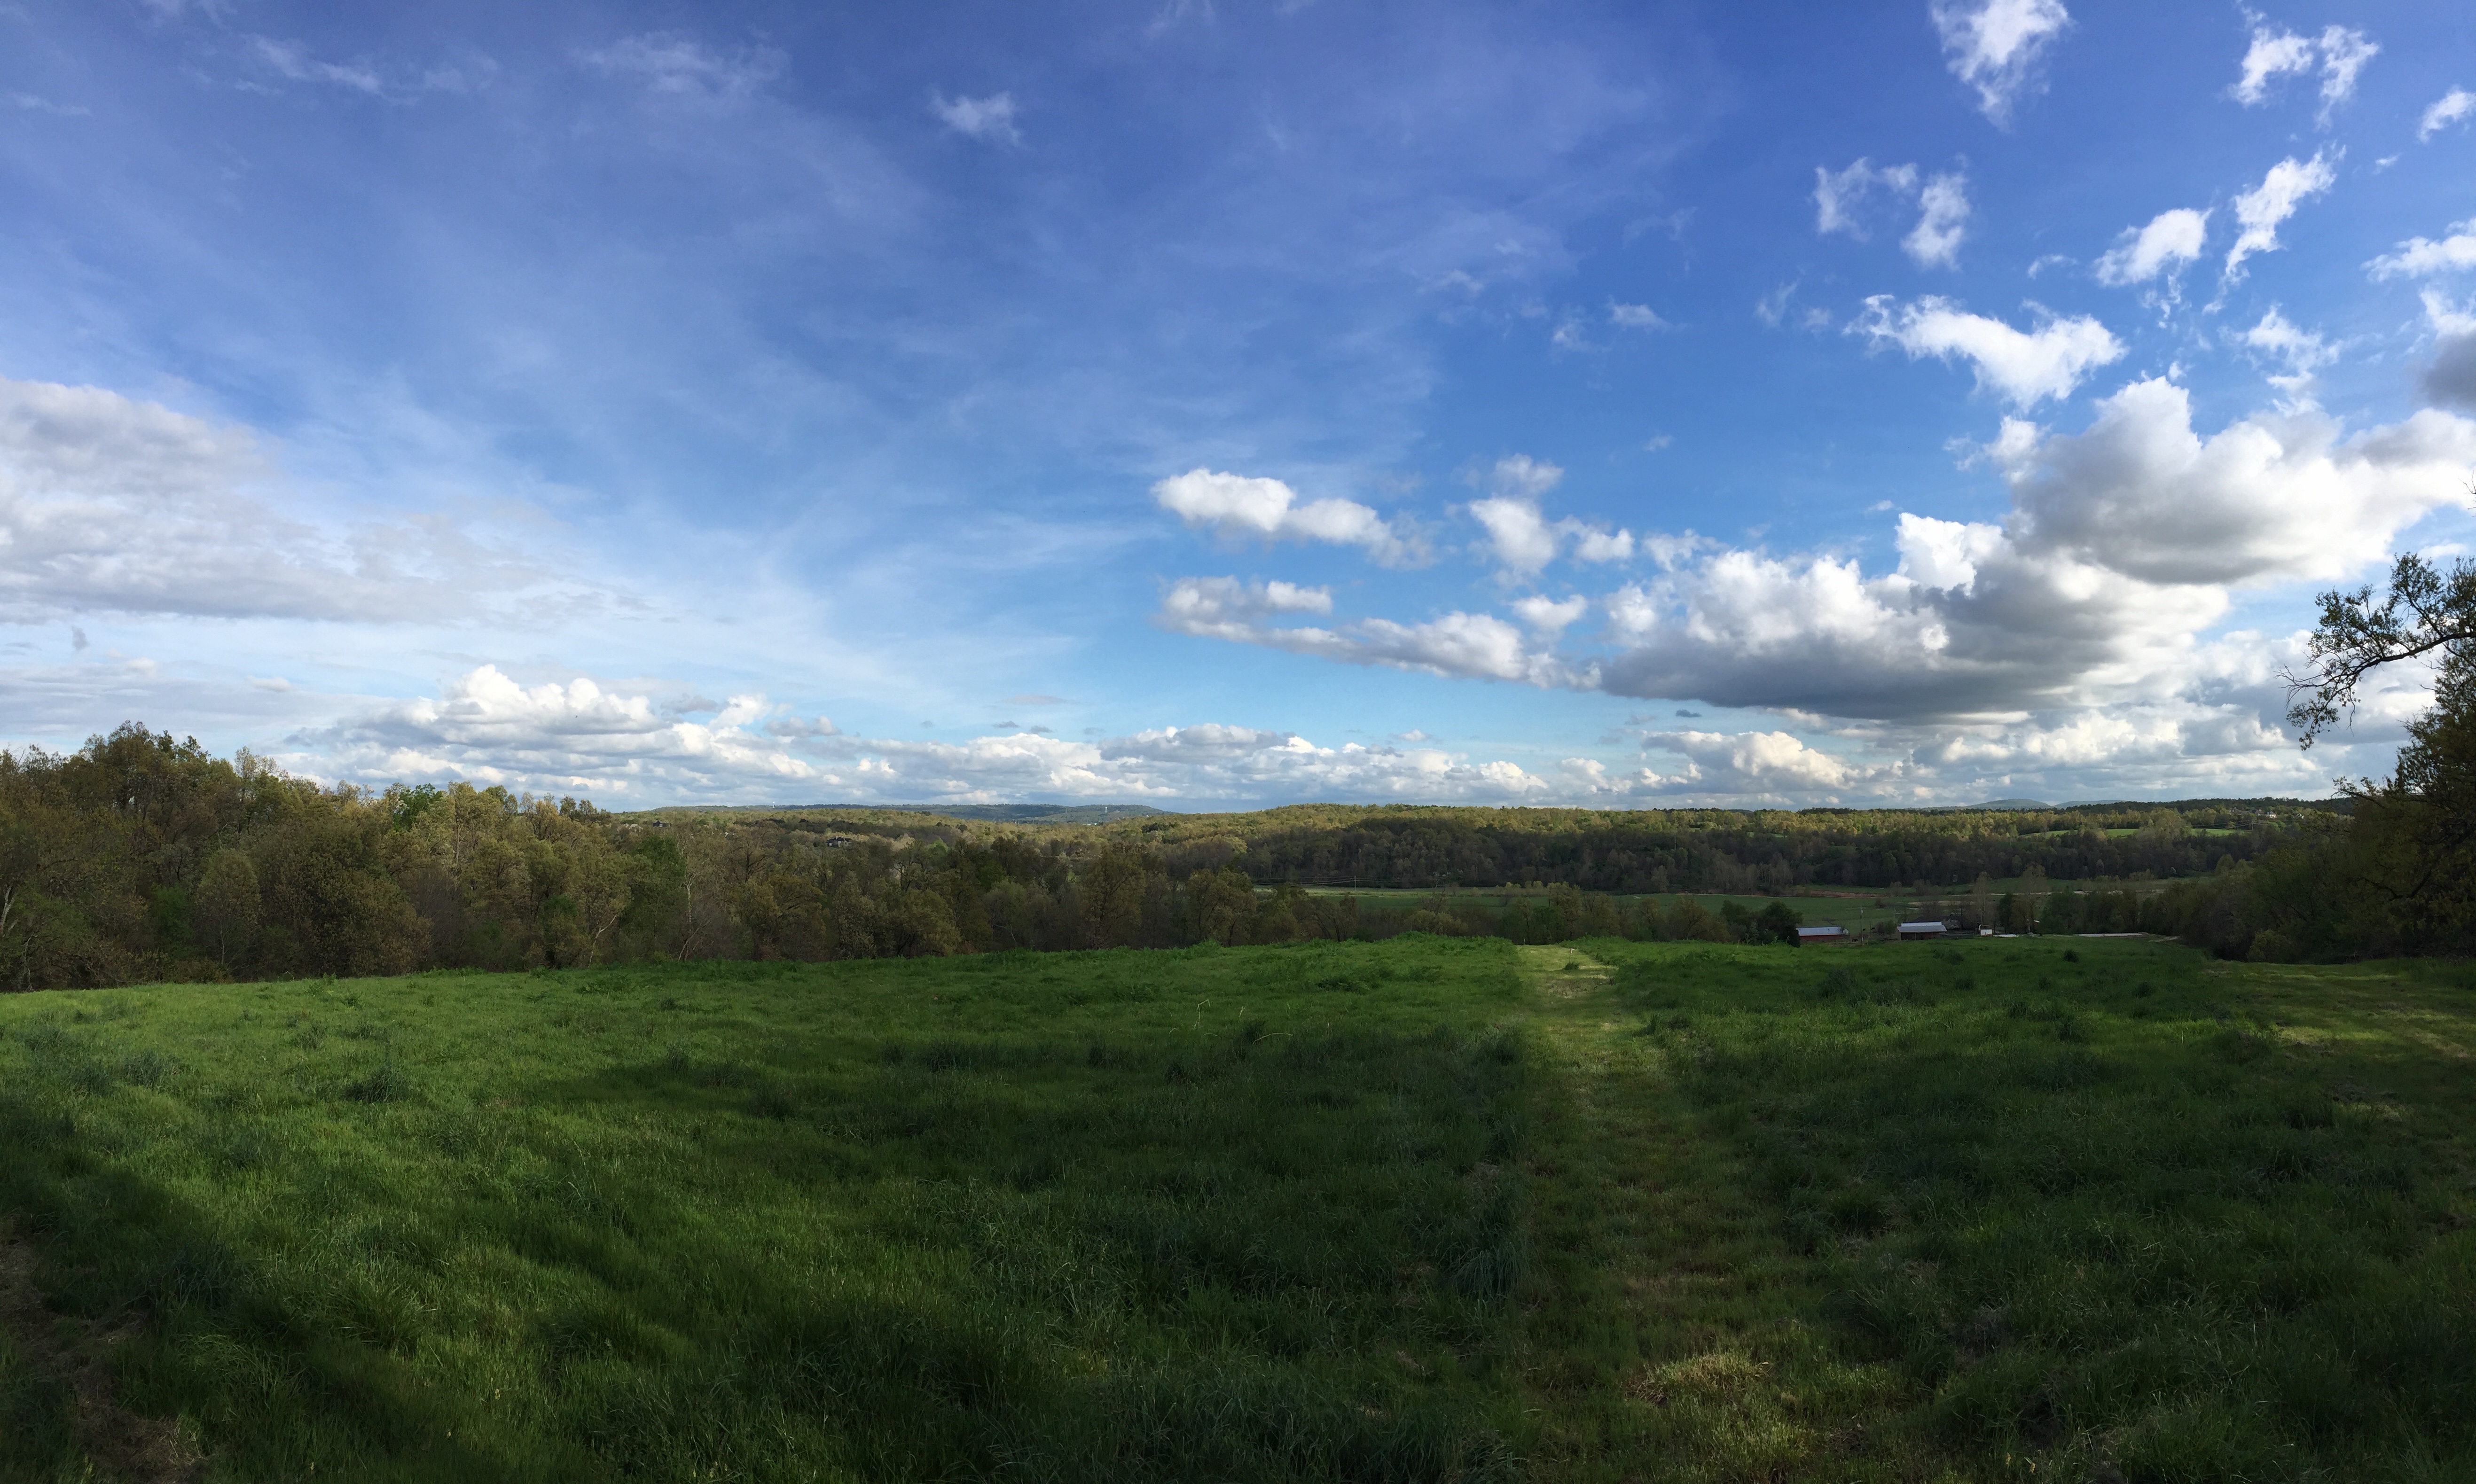
landscape, tree, nature, grass, horizon, wilderness, mountain, cloud, sky, field, meadow, prairie, sunlight, morning, hill, lake, valley, mountain range, panorama, reflection, reservoir, highland, plain, grassland, plateau, habitat, loch, ecosystem, rural area, meteorological phenomenon, natural environment, atmospheric phenomenon, mountainous landforms